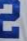
Number: 2